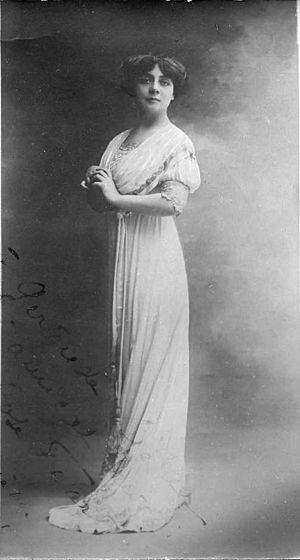
portrait
Rosalie Gautier, Rose Féart à la scène, est une cantatrice et professeur de chant franco-suisse, née à Saint-Riquier le 26 mars 1878 et décédée à Genève le 5 octobre 1954.